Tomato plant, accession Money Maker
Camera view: tilt-top (135 deg); turntable rotation: 0 degrees
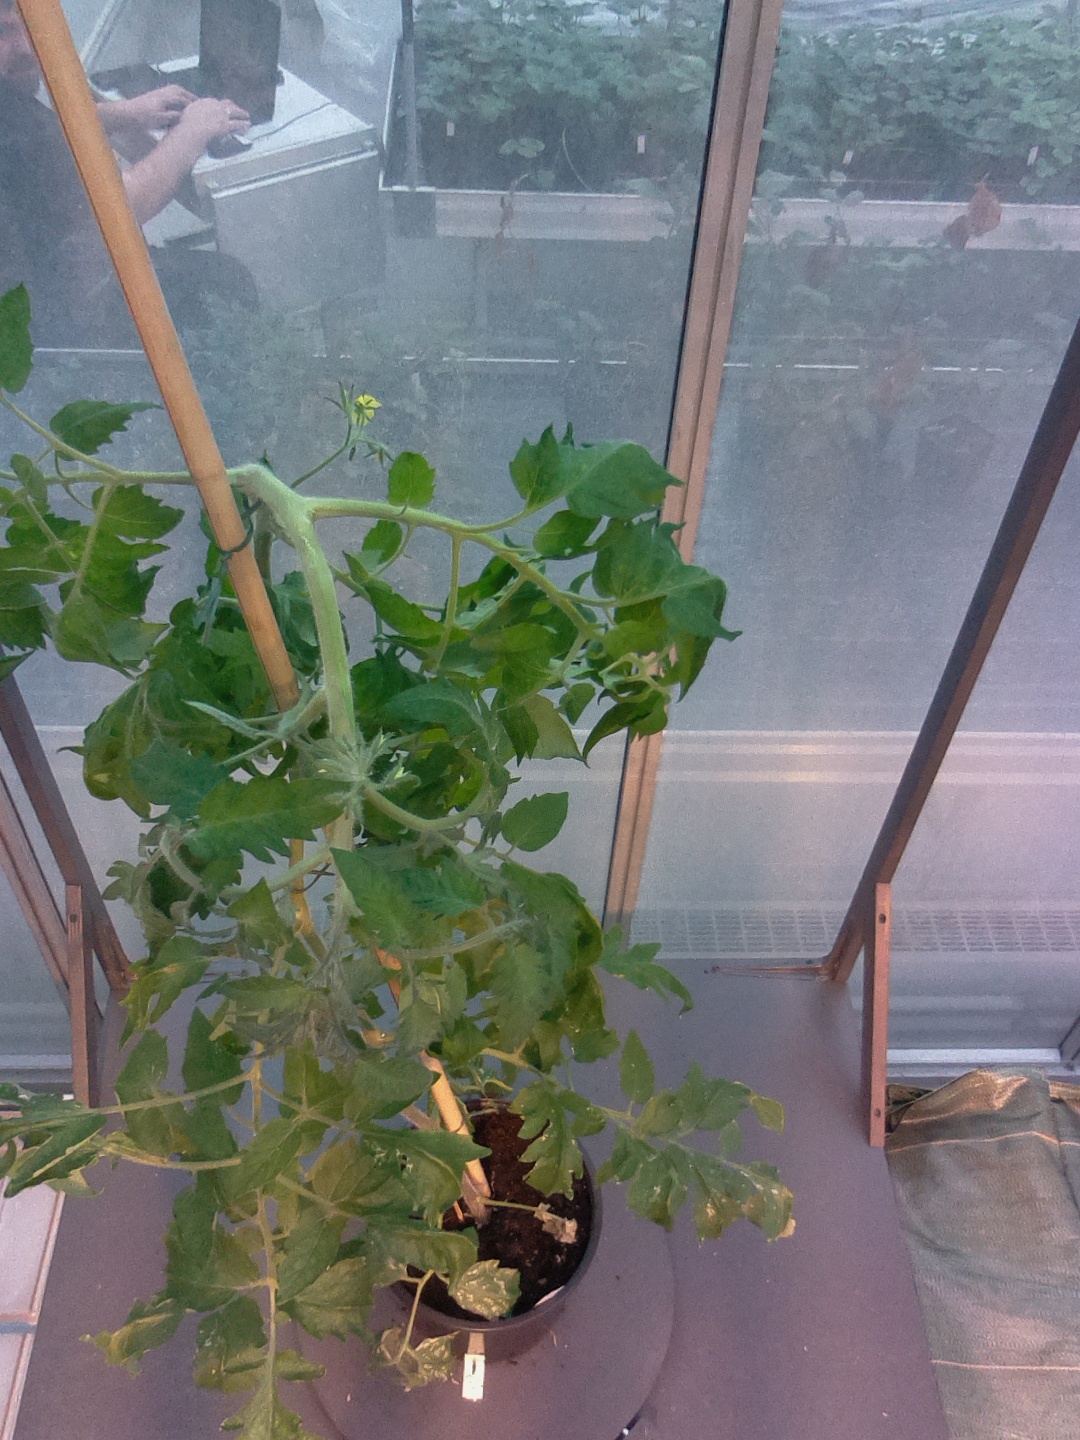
BBCH growth stage 69: End of flowering, 90%-100% of flowers open, more petals falling